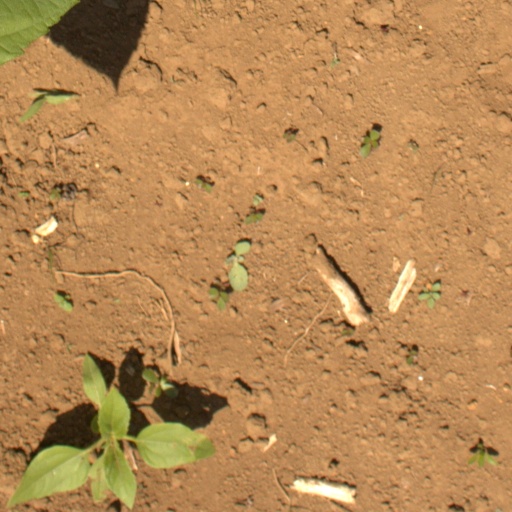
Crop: Jerusalem artichoke